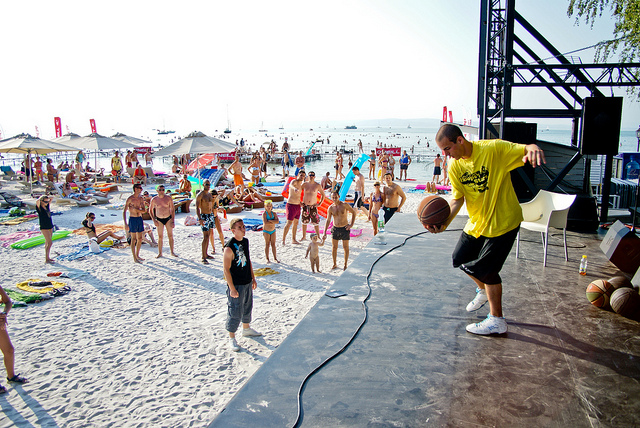
khán giả đang theo dõi một vận động viên bóng rỗ